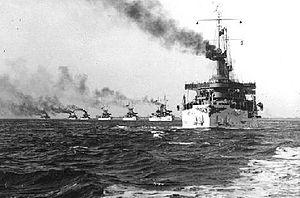
L’USS Connecticut (BB-18) est un cuirassé pré-dreadnought de la Marine des États-Unis. Quatrième navire de cette force à être nommé d'après l'État du Connecticut, il est le navire de tête de la classe Connecticut. Lancé le 29 septembre 1904, il entre en service deux ans plus tard. En 1907, il participe à la circumnavigation de la Grande flotte blanche, véritable démonstration de force de la puissance navale américaine. Durant la Première Guerre mondiale, il participe à la bataille de l'Atlantique en 1917 durant laquelle il est déployé près de la côte Est des États-Unis et dans les Caraïbes. Après la fin du conflit, il rapatrie de nombreux soldats de l'American Expeditionary Force avant de croiser dans les Caraïbes ; le Connecticut est finalement retiré du service le 1ᵉʳ mars 1923 avant d'être vendu pour démolition six mois plus tard, en accord avec les termes du traité naval de Washington ratifié l'année précédente.